Black Ink Crew: Chicago season 3

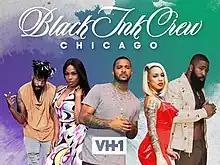
Cover used by the iTunes Store

The third season of the reality television series "" aired on VH1 from July 19, 2017, until December 6, 2017. It chronicles the daily operations and staff drama at an African American owned and operated tattoo shop, "9MAG", located in Chicago, Illinois.